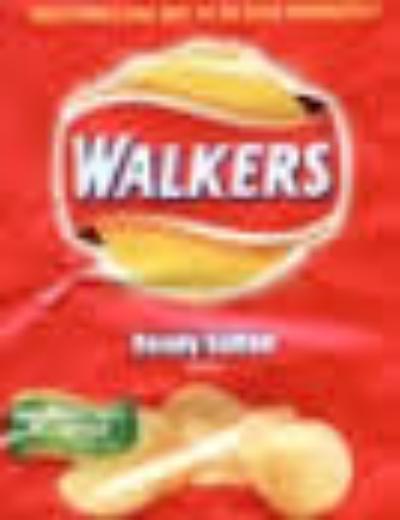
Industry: Food